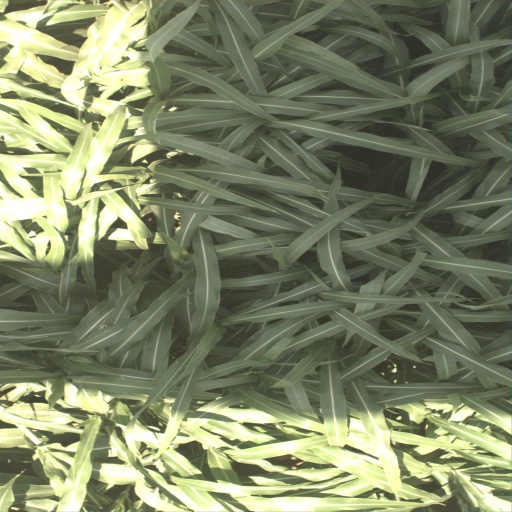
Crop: sorghum